Kirchberg, Bern

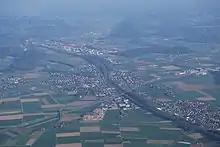
Aerial view of Kirchberg on the left side of the river. Rüdtligen-Alchenflüh is on the right side and Burgdorf is in the background.

Kirchberg has an area of . Of this area, or 44.7% is used for agricultural purposes, while or 32.5% is forested. Of the rest of the land, or 21.2% is settled (buildings or roads), or 1.4% is either rivers or lakes and or 0.2% is unproductive land.